Georgia Superior Courts

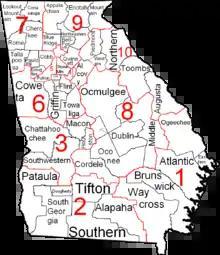
Map of the judicial districts and circuits

The Superior Court is Georgia's general jurisdiction trial court. It has exclusive, constitutional, authority over felony cases, divorce, equity and cases regarding title to land. The exclusive jurisdiction of this court also covers such matters as declaratory judgments, habeas corpus, mandamus, quo warranto and prohibition. The Superior Court corrects errors made by lower courts by issuing writs of certiorari; for some lower courts, the right to direct review by the Superior Court applies.